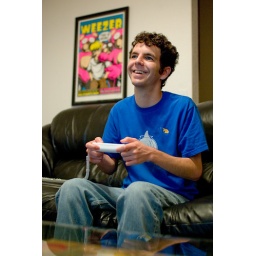
Jason having fun with Xcite Truck. (and pink bears abducting a boy on the Weezer poster in the background)